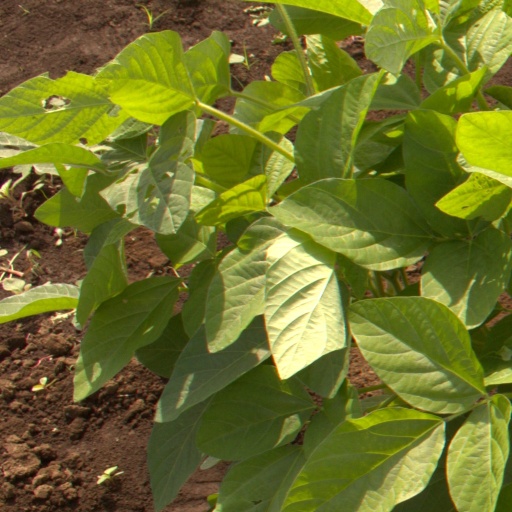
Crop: soybean